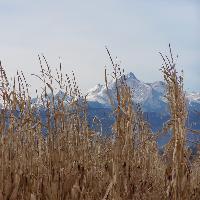
Weather: cloudy or overcast